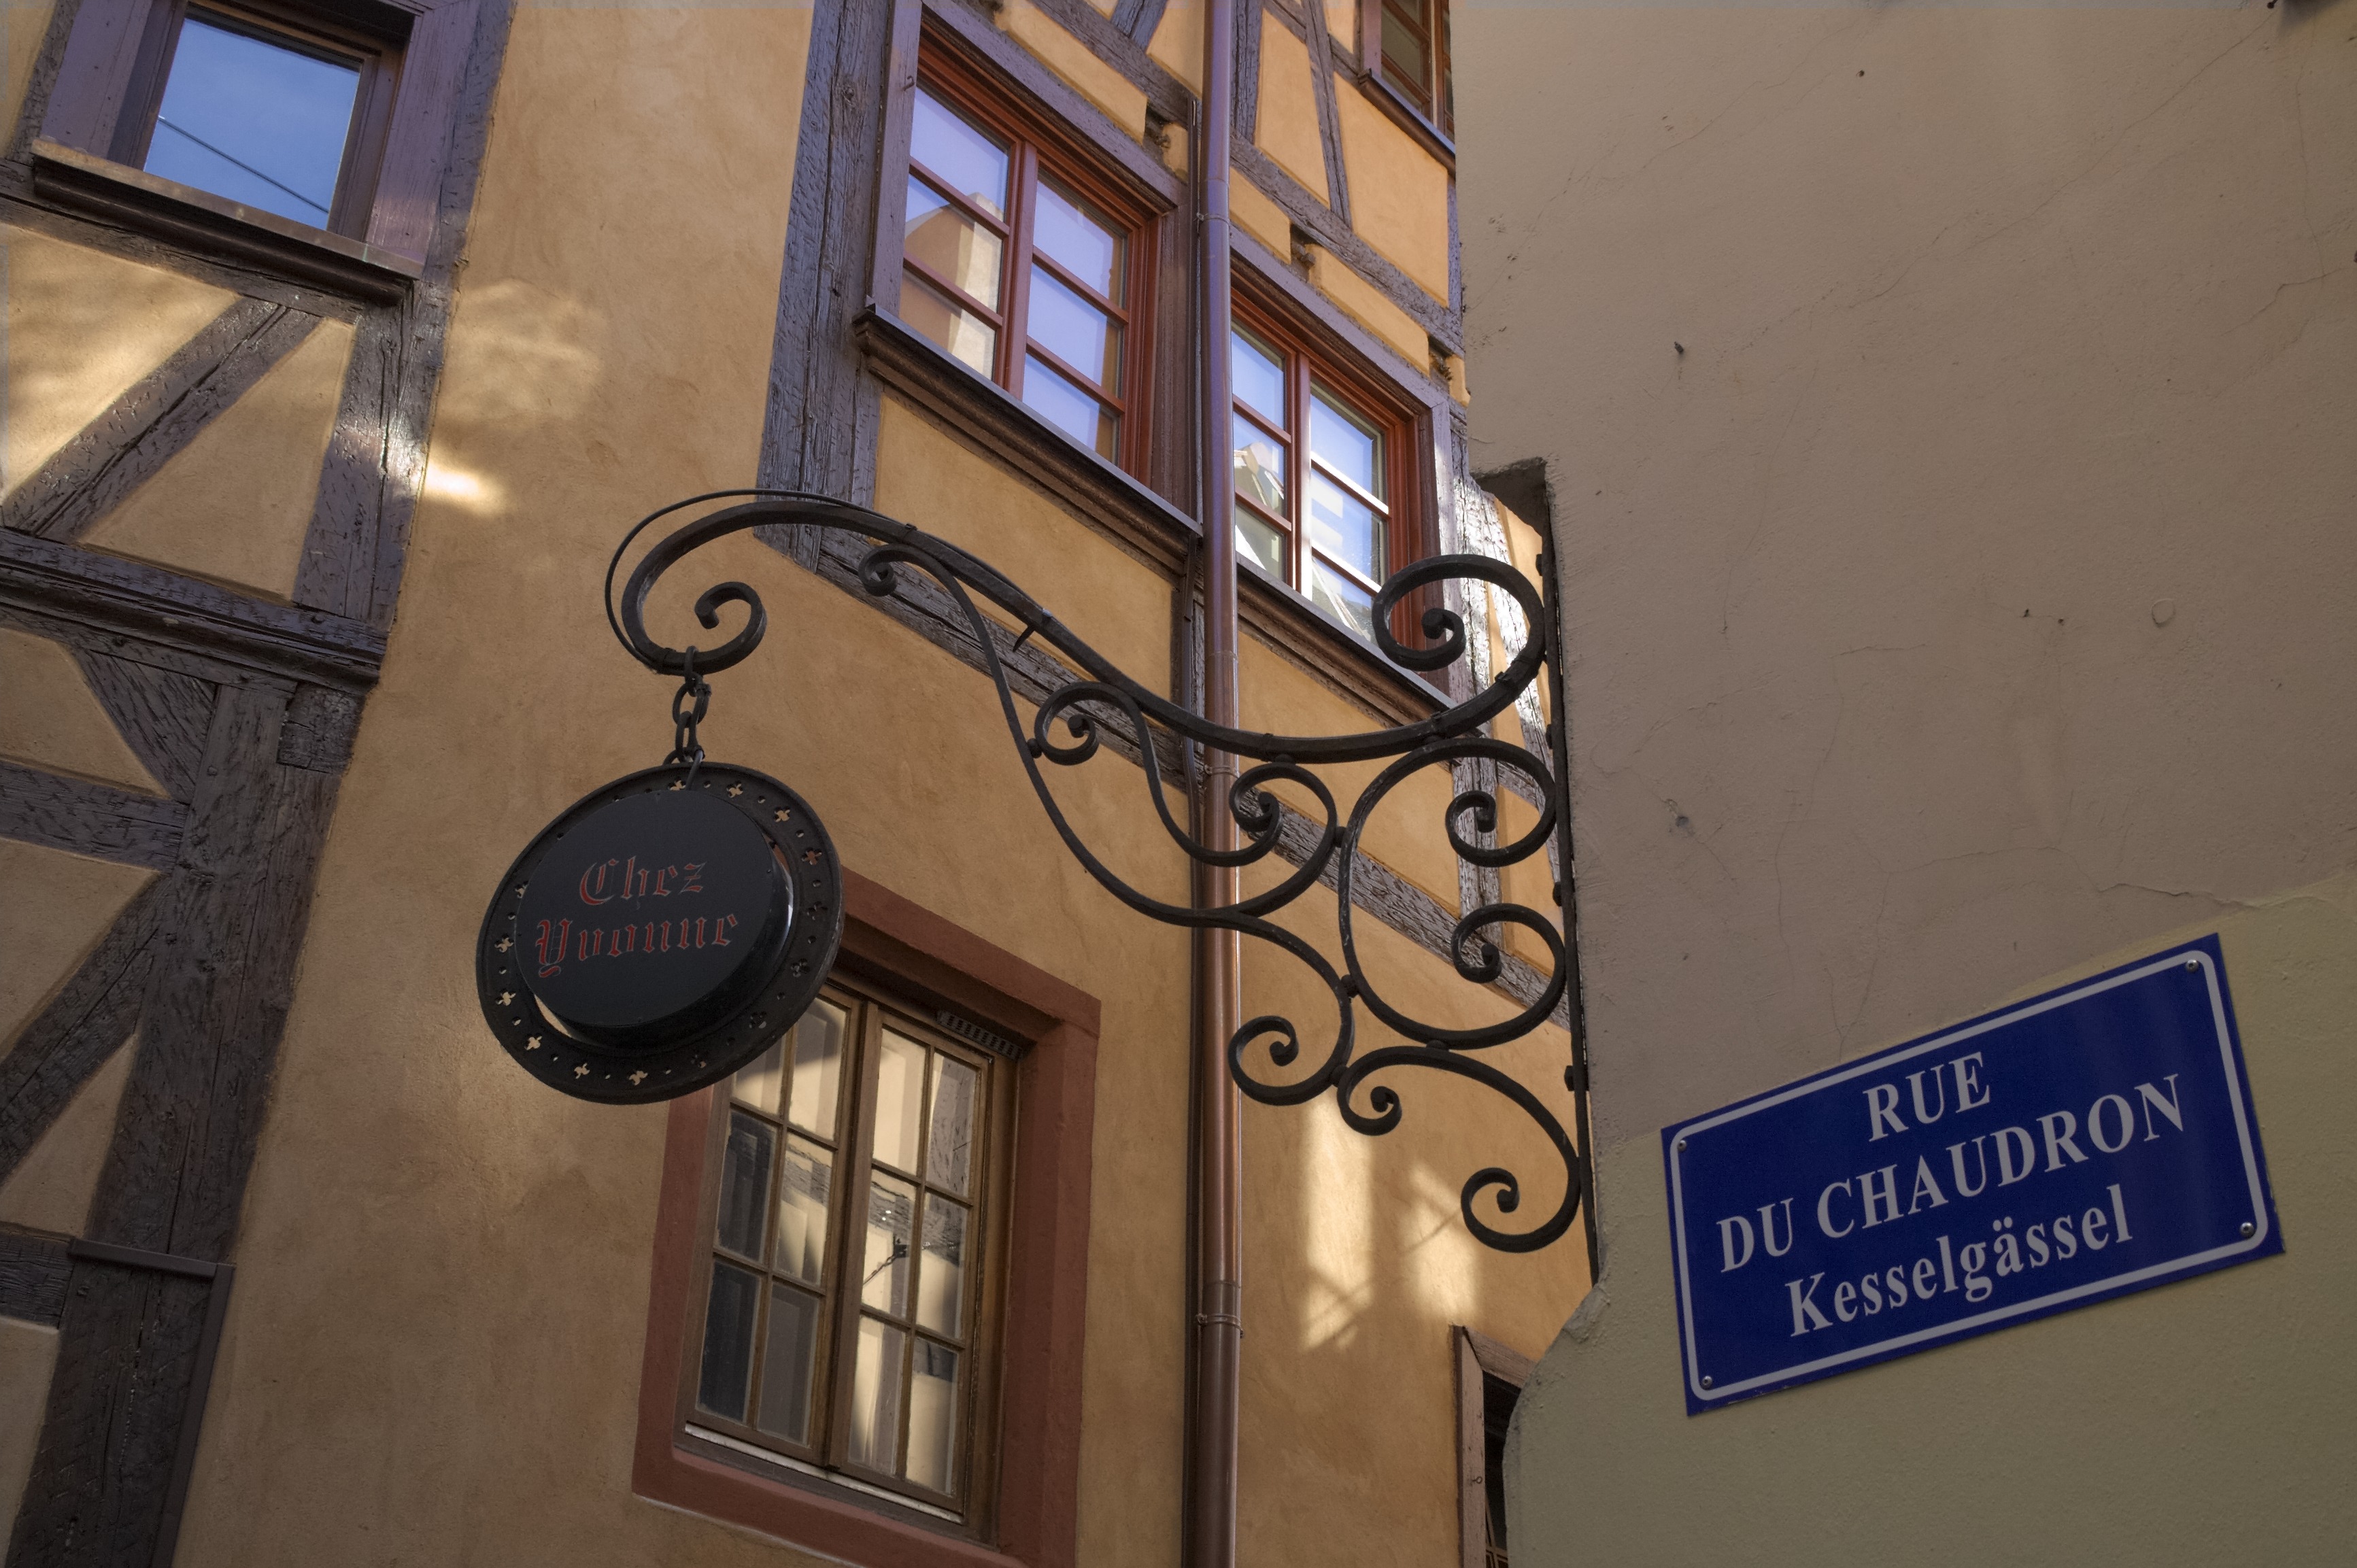
window, france, sign, facade, lighting, interior design, old town, design, strasbourg, shape, alsace, truss